AsiaWorld–Arena

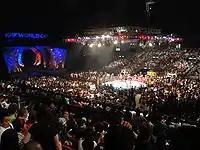
K-1 World Grand Prix at AsiaWorld–Arena.

AsiaWorld–Arena has been the busiest indoor venue in Hong Kong since its opening on 21 December 2005; with many local, regional and international artists have performed here spanning a wide range of musical genres.